Rwandan Civil War

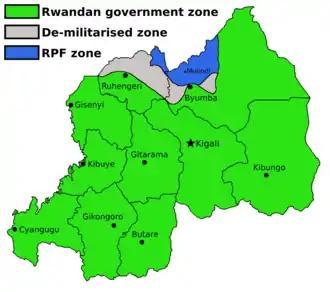
Map showing the partition of Rwanda between government, RPF, and demilitarised zones

Paul Kagame responded by pulling out of the Arusha process and resuming the war, ending the six-month cease-fire. The RPF cited the CDR and MRND-hardliner violence as its reason for this, but according to foreign policy scholar Bruce D. Jones the offensive may actually have been intended primarily to increase the rebels' bargaining power at the peace talks. The next subject for the negotiations was the proportion of troops and officers to be allocated to each side in the new unified army. By demonstrating its military power in the field, through a successful offensive against the Rwandan Government forces, the RPF was able to secure an increased percentage of troops in the agreement.